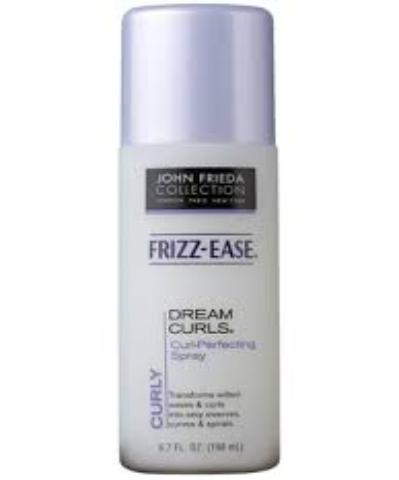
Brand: Frizz-Ease
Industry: Necessities